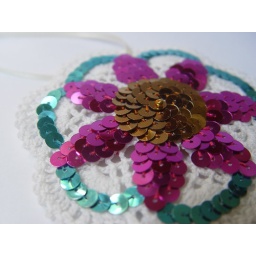
Crochet wall deco in pink & turquoise